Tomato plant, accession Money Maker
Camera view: bottom (45 deg); turntable rotation: 60 degrees
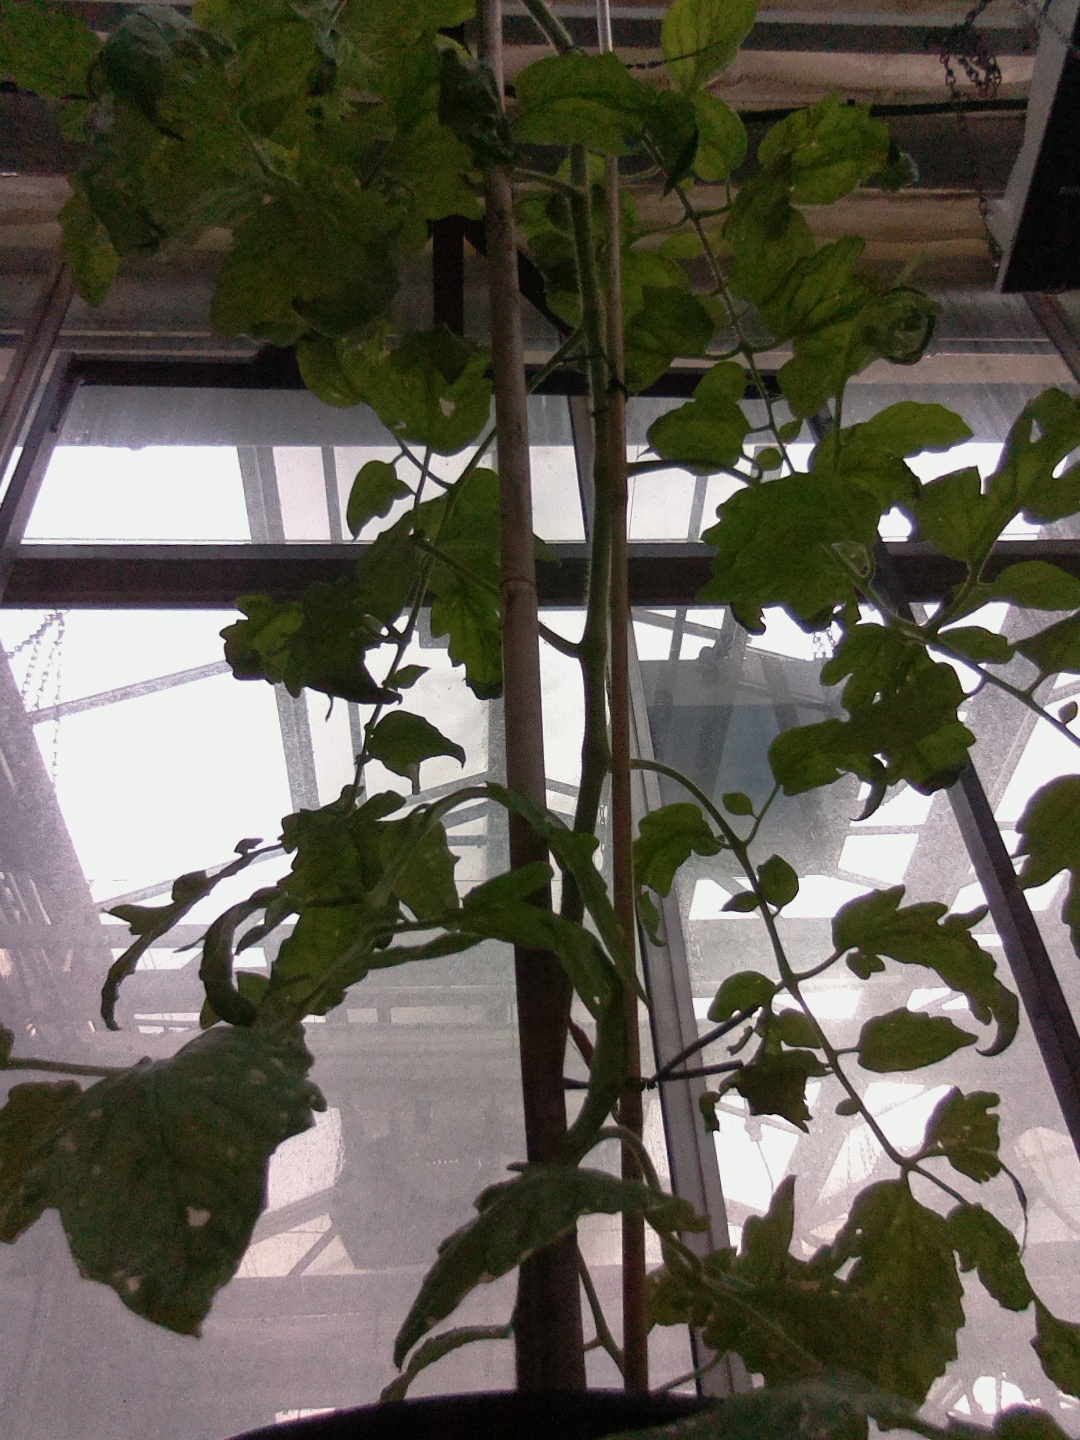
BBCH growth stage 73: 30%-40% of final fruit size